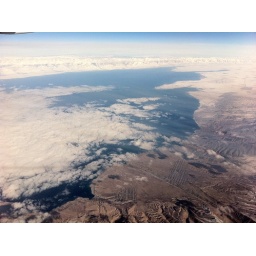
First sight over flying over Tian Shan mountains